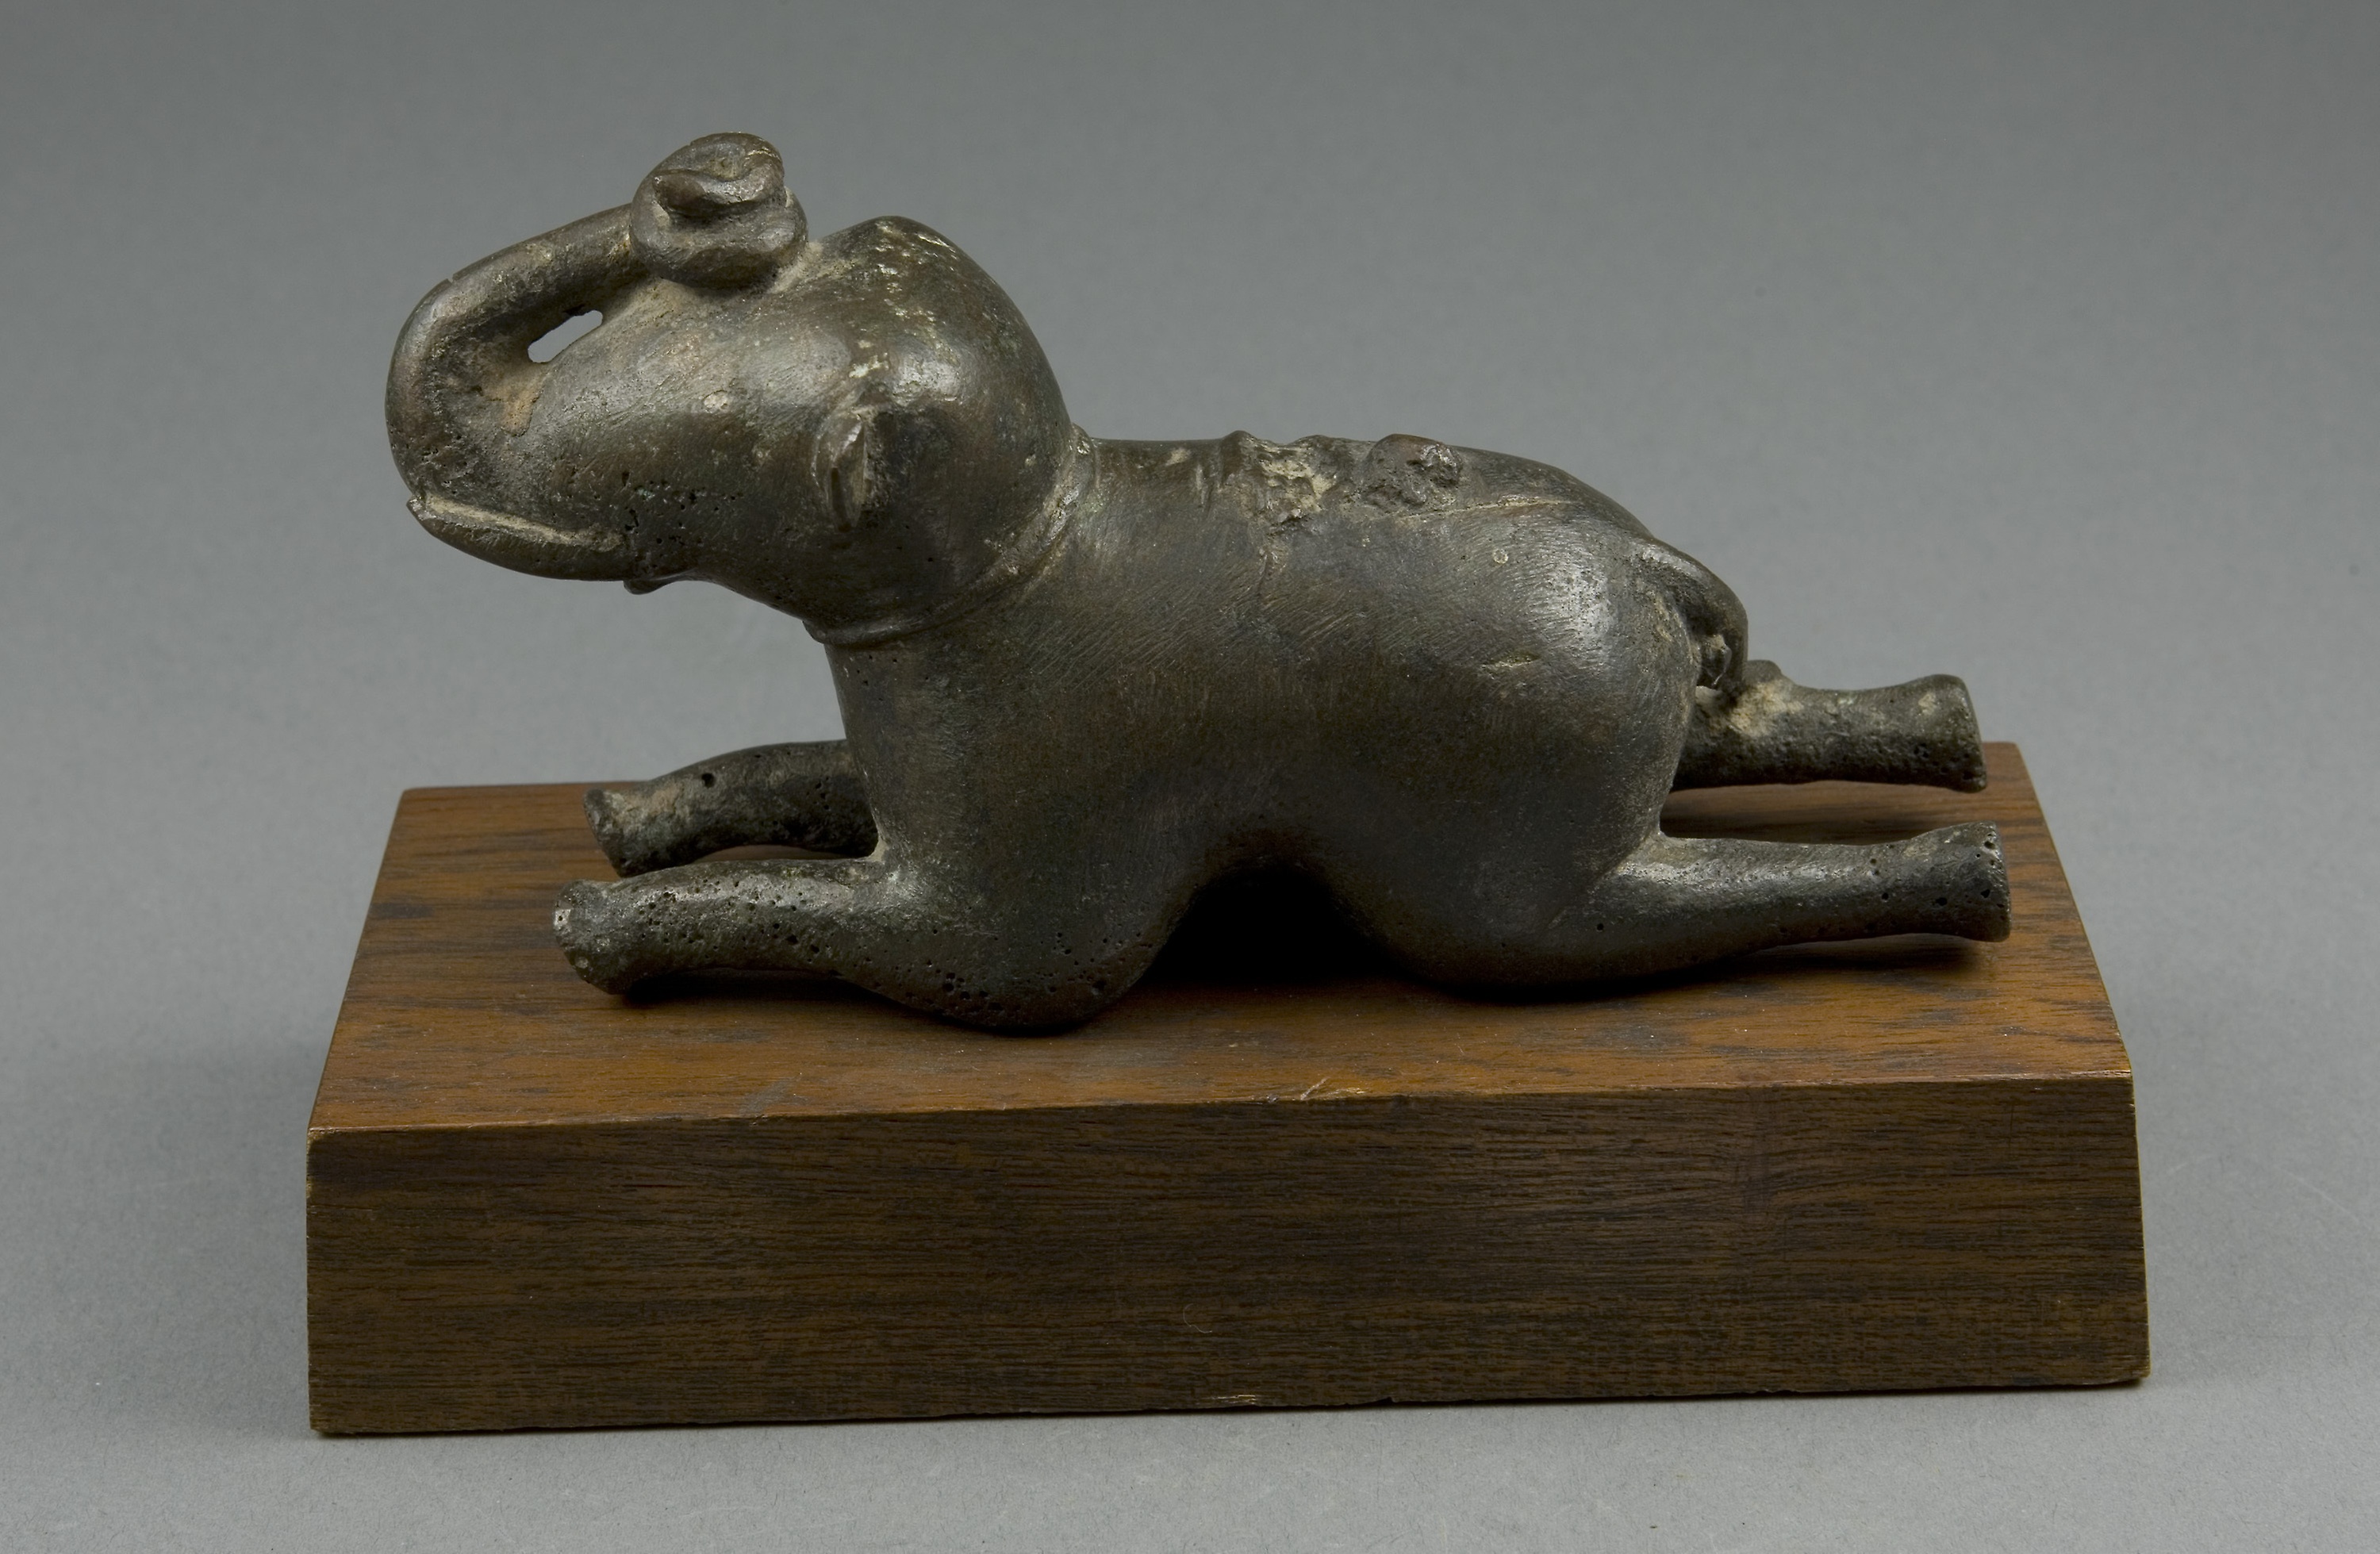
sculpture, bronze sculpture, bronze, art, metal, statue, figurine, carving, nonbuilding structure